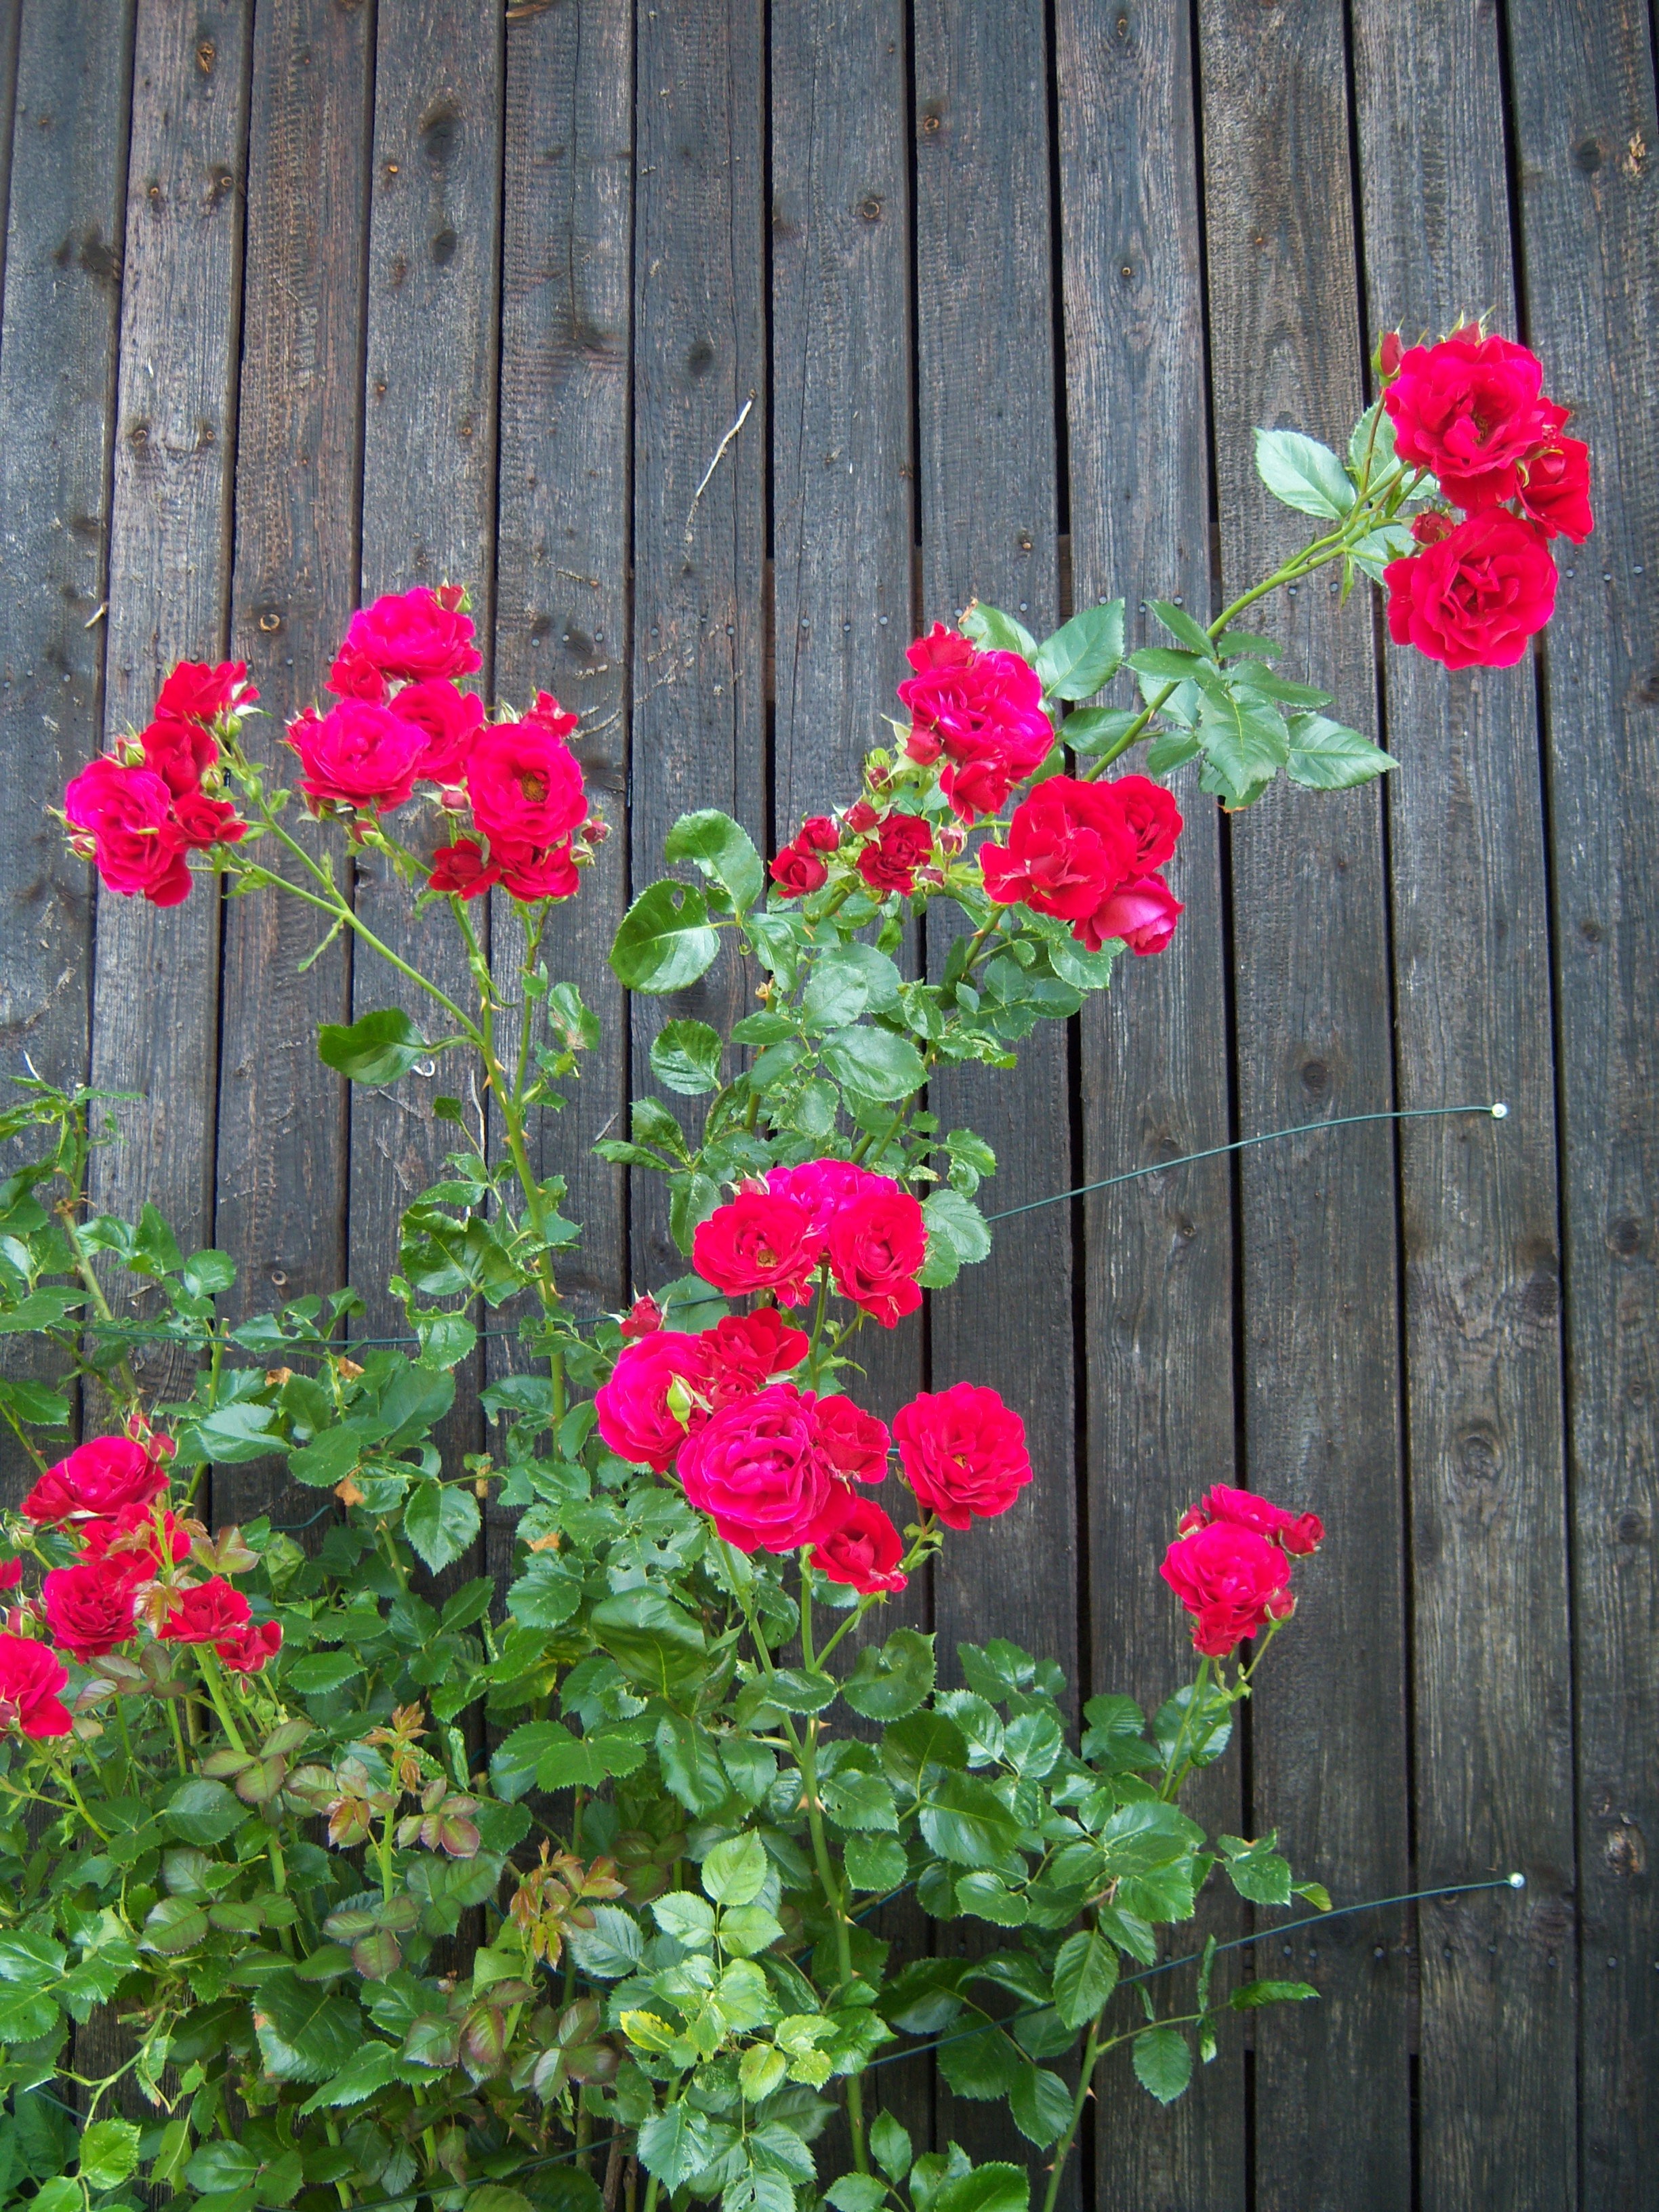
plant, flower, petal, wall, rose, red, botany, garden, flora, roses, floristry, hollyhocks, wooden wall, flowering plant, garden roses, rose family, annual plant, land plant